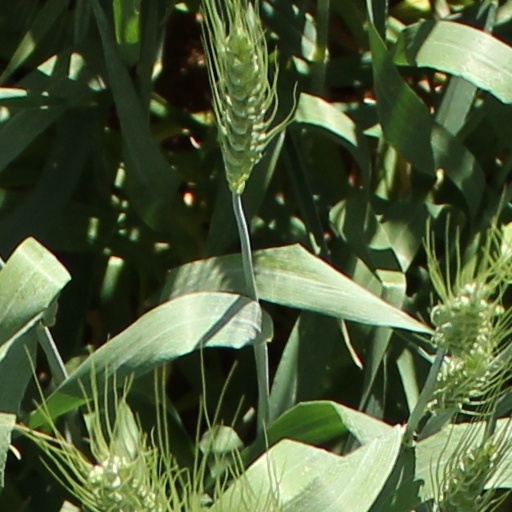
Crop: wheat